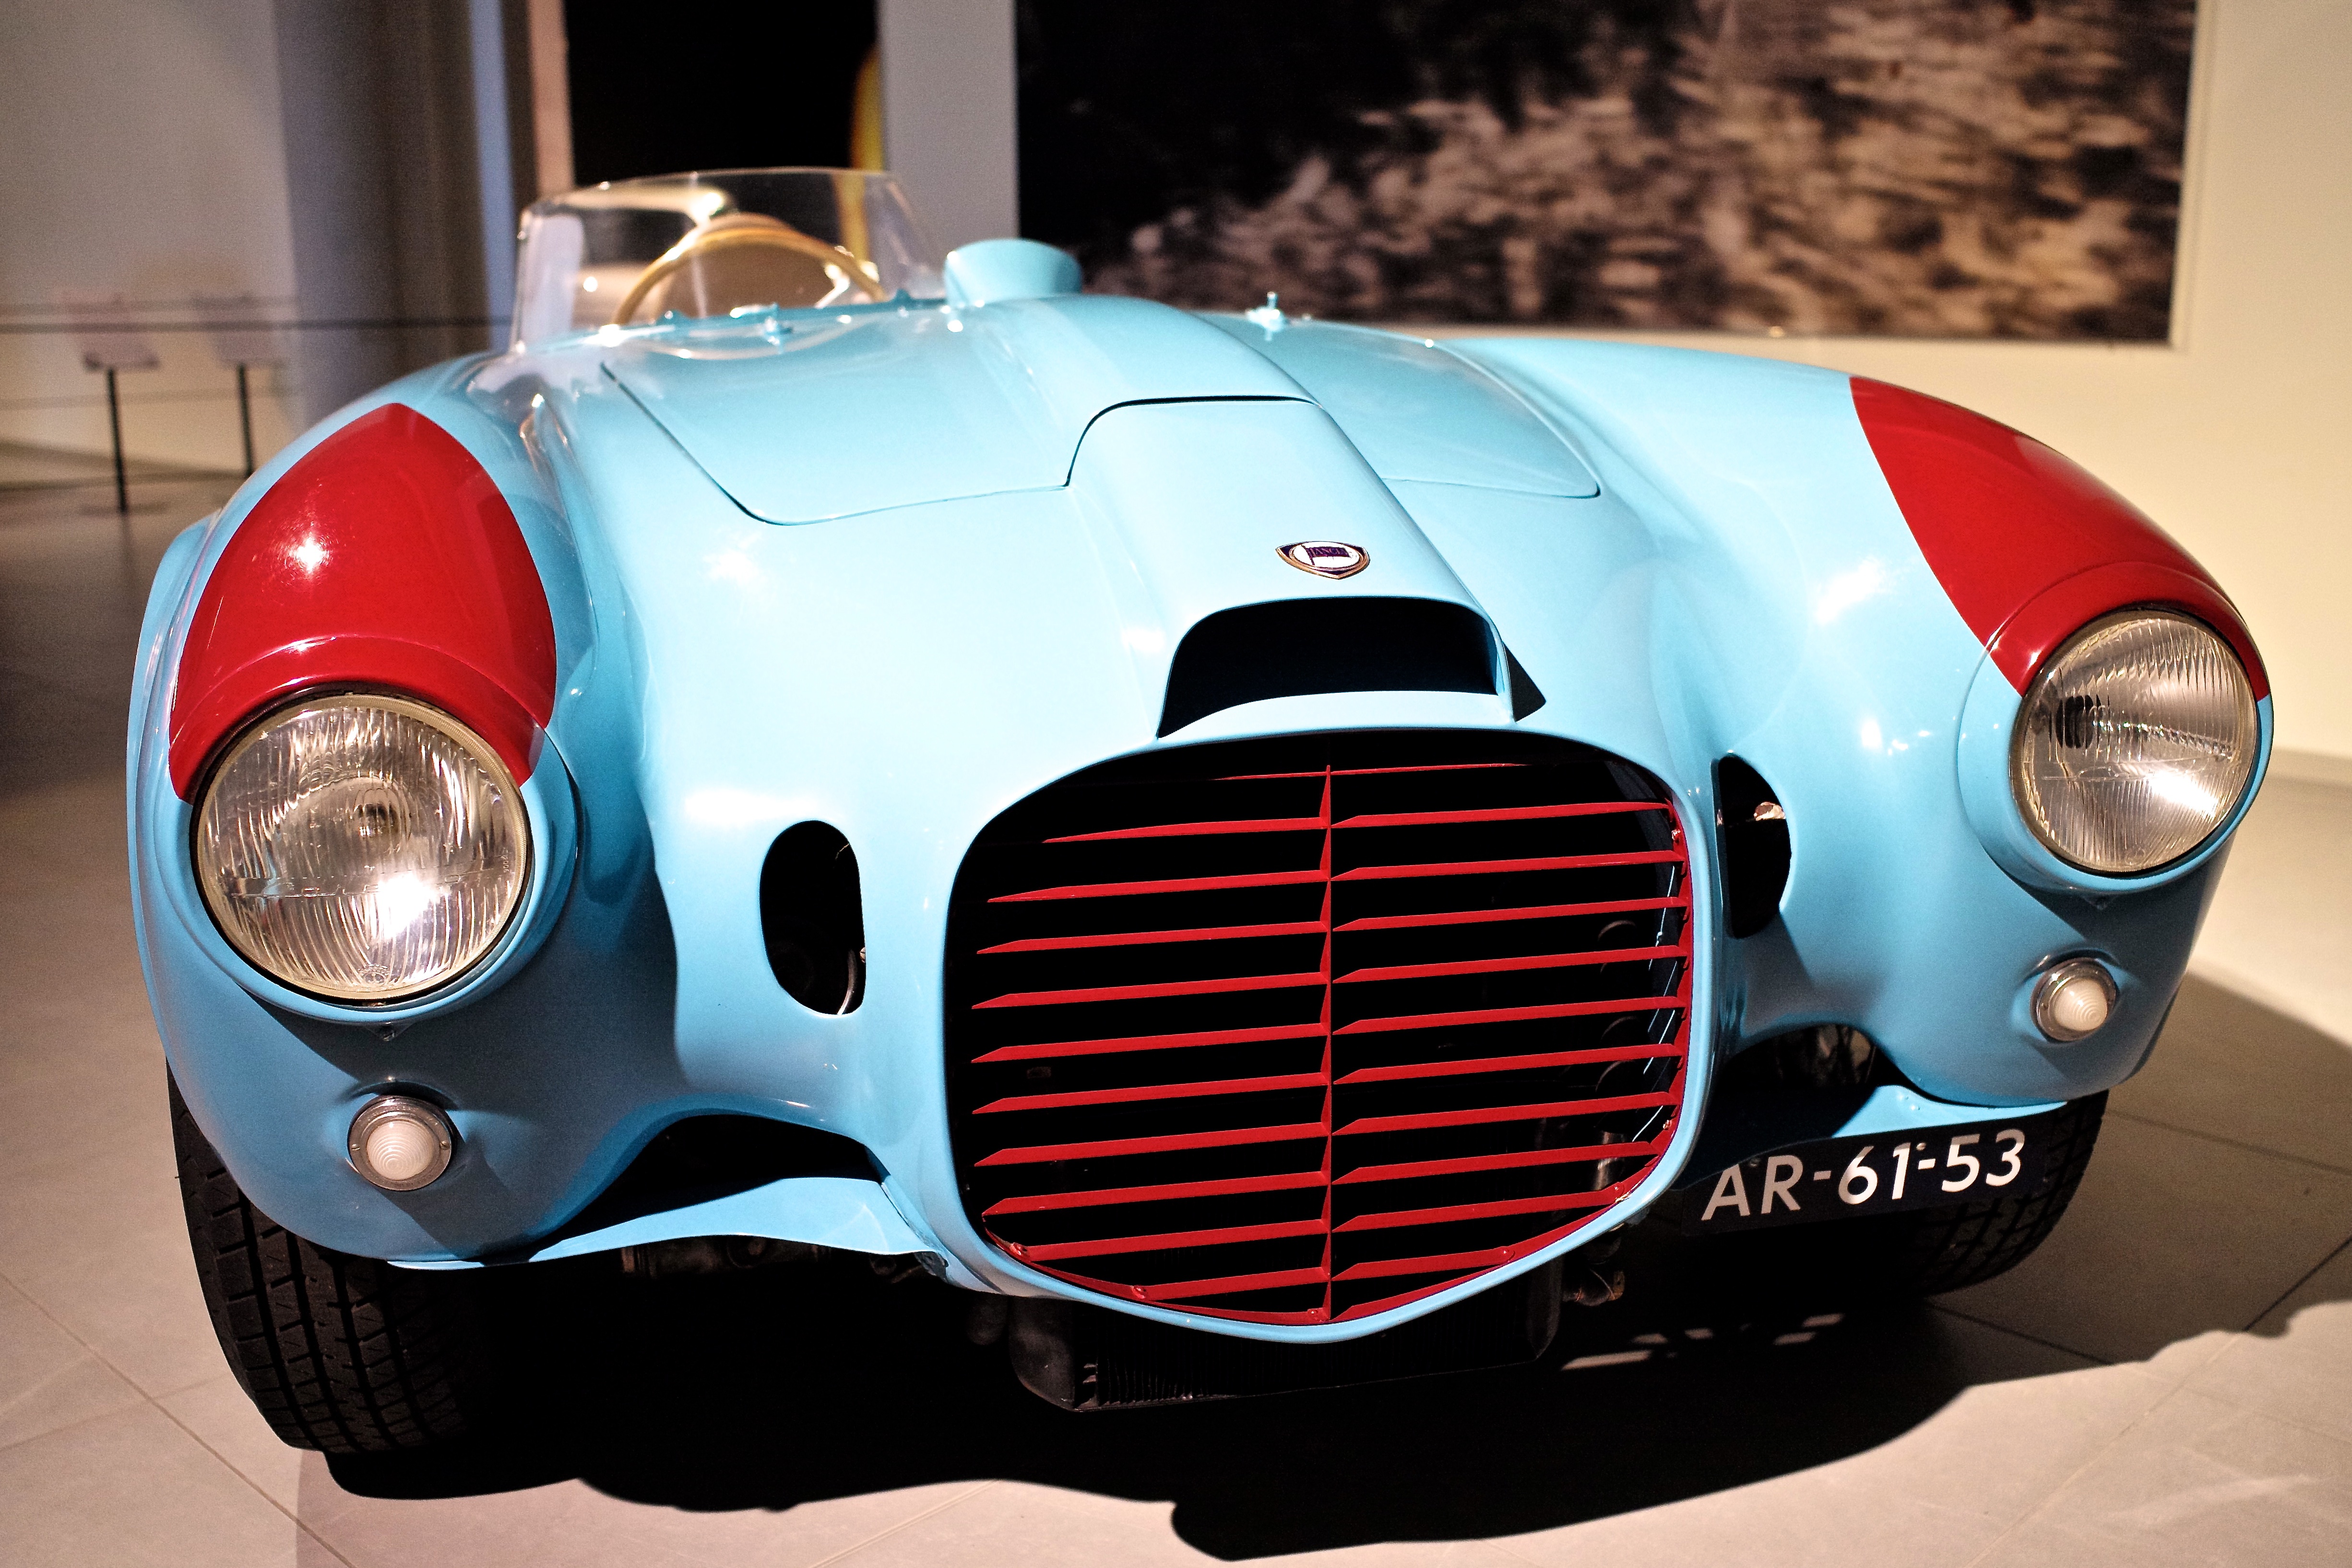
car, vintage, automobile, europe, vehicle, collection, museum, italy, classic car, sports car, vintage car, race car, supercar, holland, hague, haag, netherlands, grand, m, dutch, lancia, racing, prix, 28, classic, spyder, exotic, leica, 240, summicron, italian, louwman, racer, carrera, collectable, monza, autosport, 1953, panamericana, pininfarina, antique car, model car, land vehicle, automobile make, automotive design